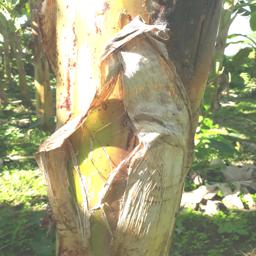
Label: PSEUDOSTEM WEEVIL